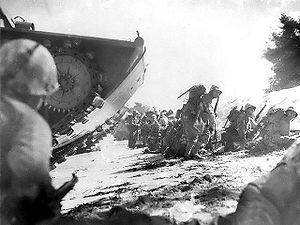
1944 est une année bissextile commençant un samedi.